Stocks and Blondes

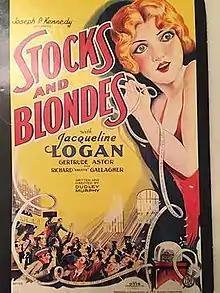

Stocks and Blondes is a 1928 American silent comedy film directed by Dudley Murphy and starring Gertrude Astor, Jacqueline Logan and Richard 'Skeets' Gallagher. It is also known by the alternative title of Blondes and Bonds.